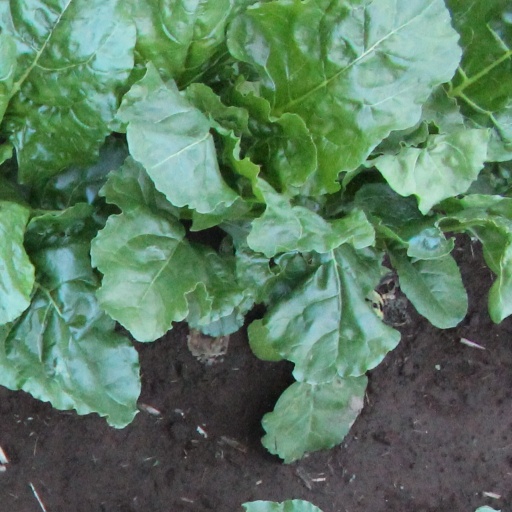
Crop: sugar beet